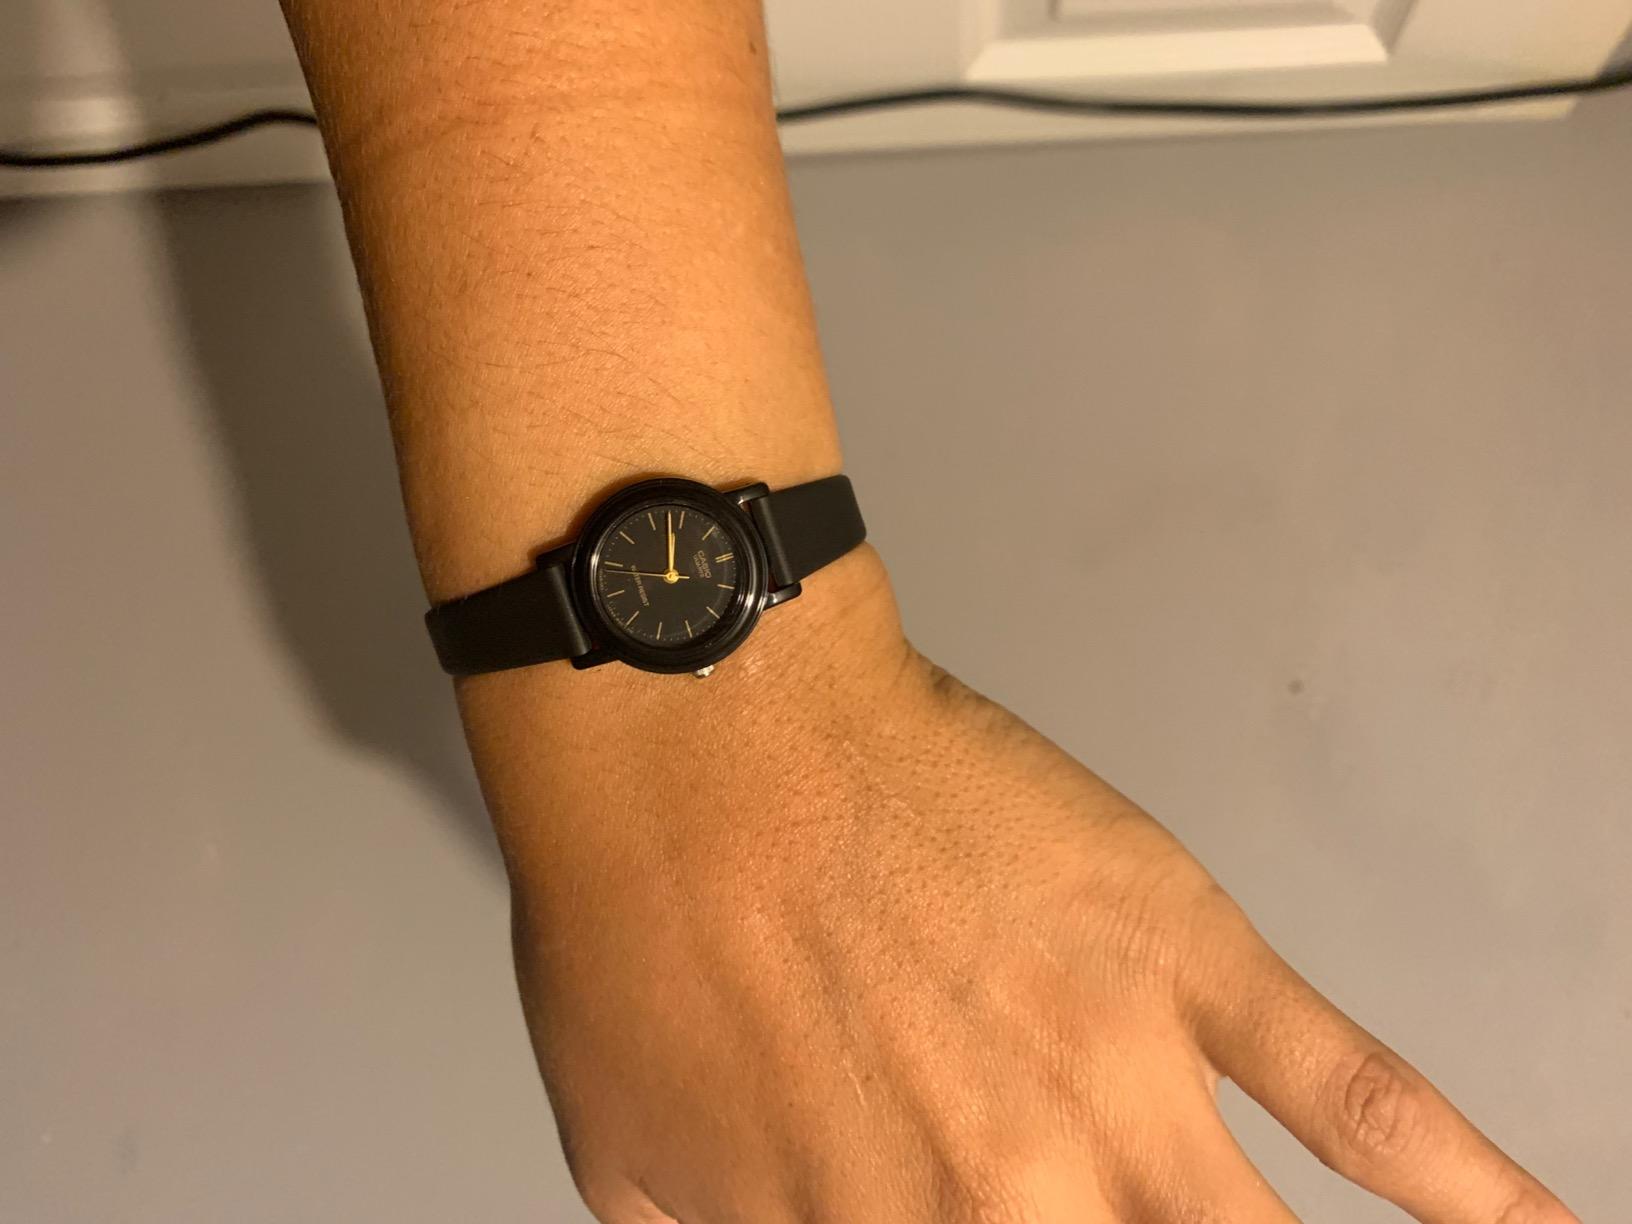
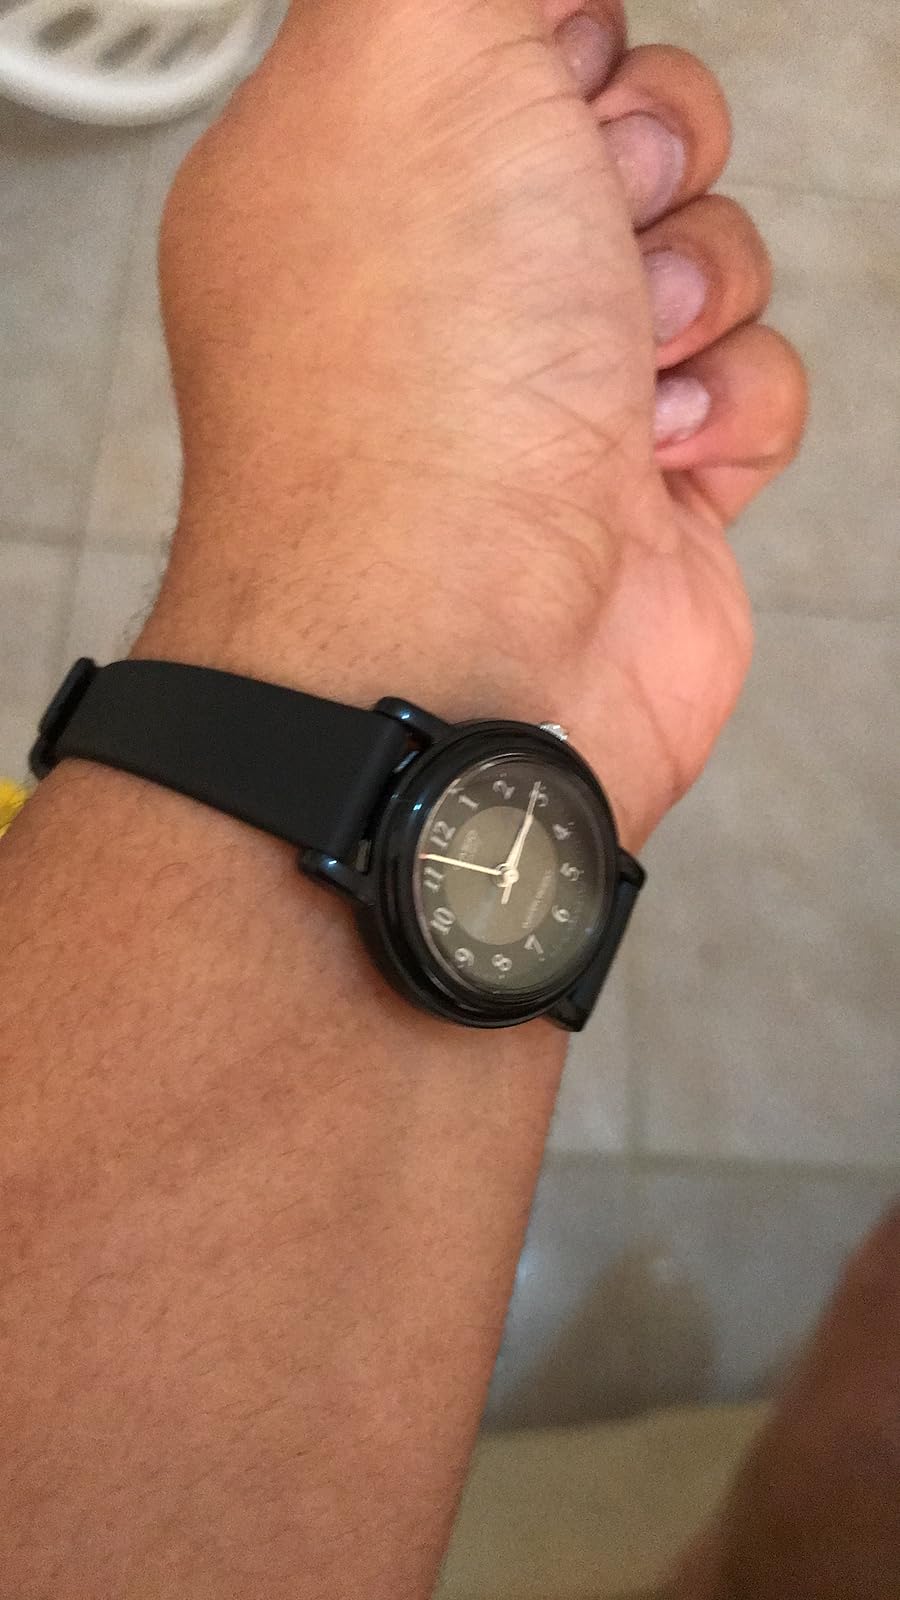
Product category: accessories_watch
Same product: no